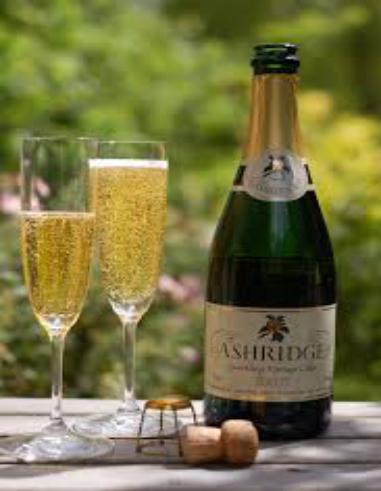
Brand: Ashridge Cider
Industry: Food